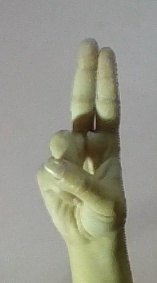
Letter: taa